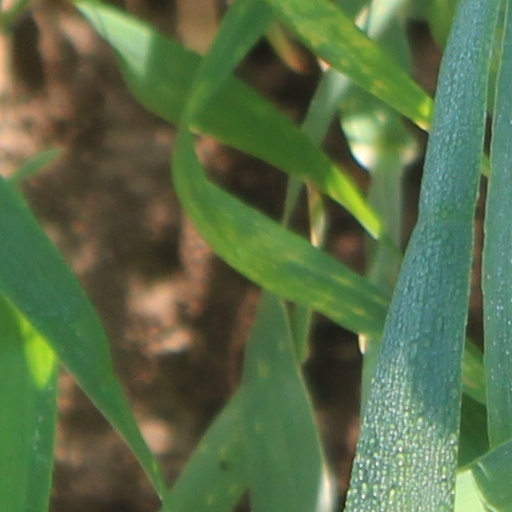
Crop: wheat